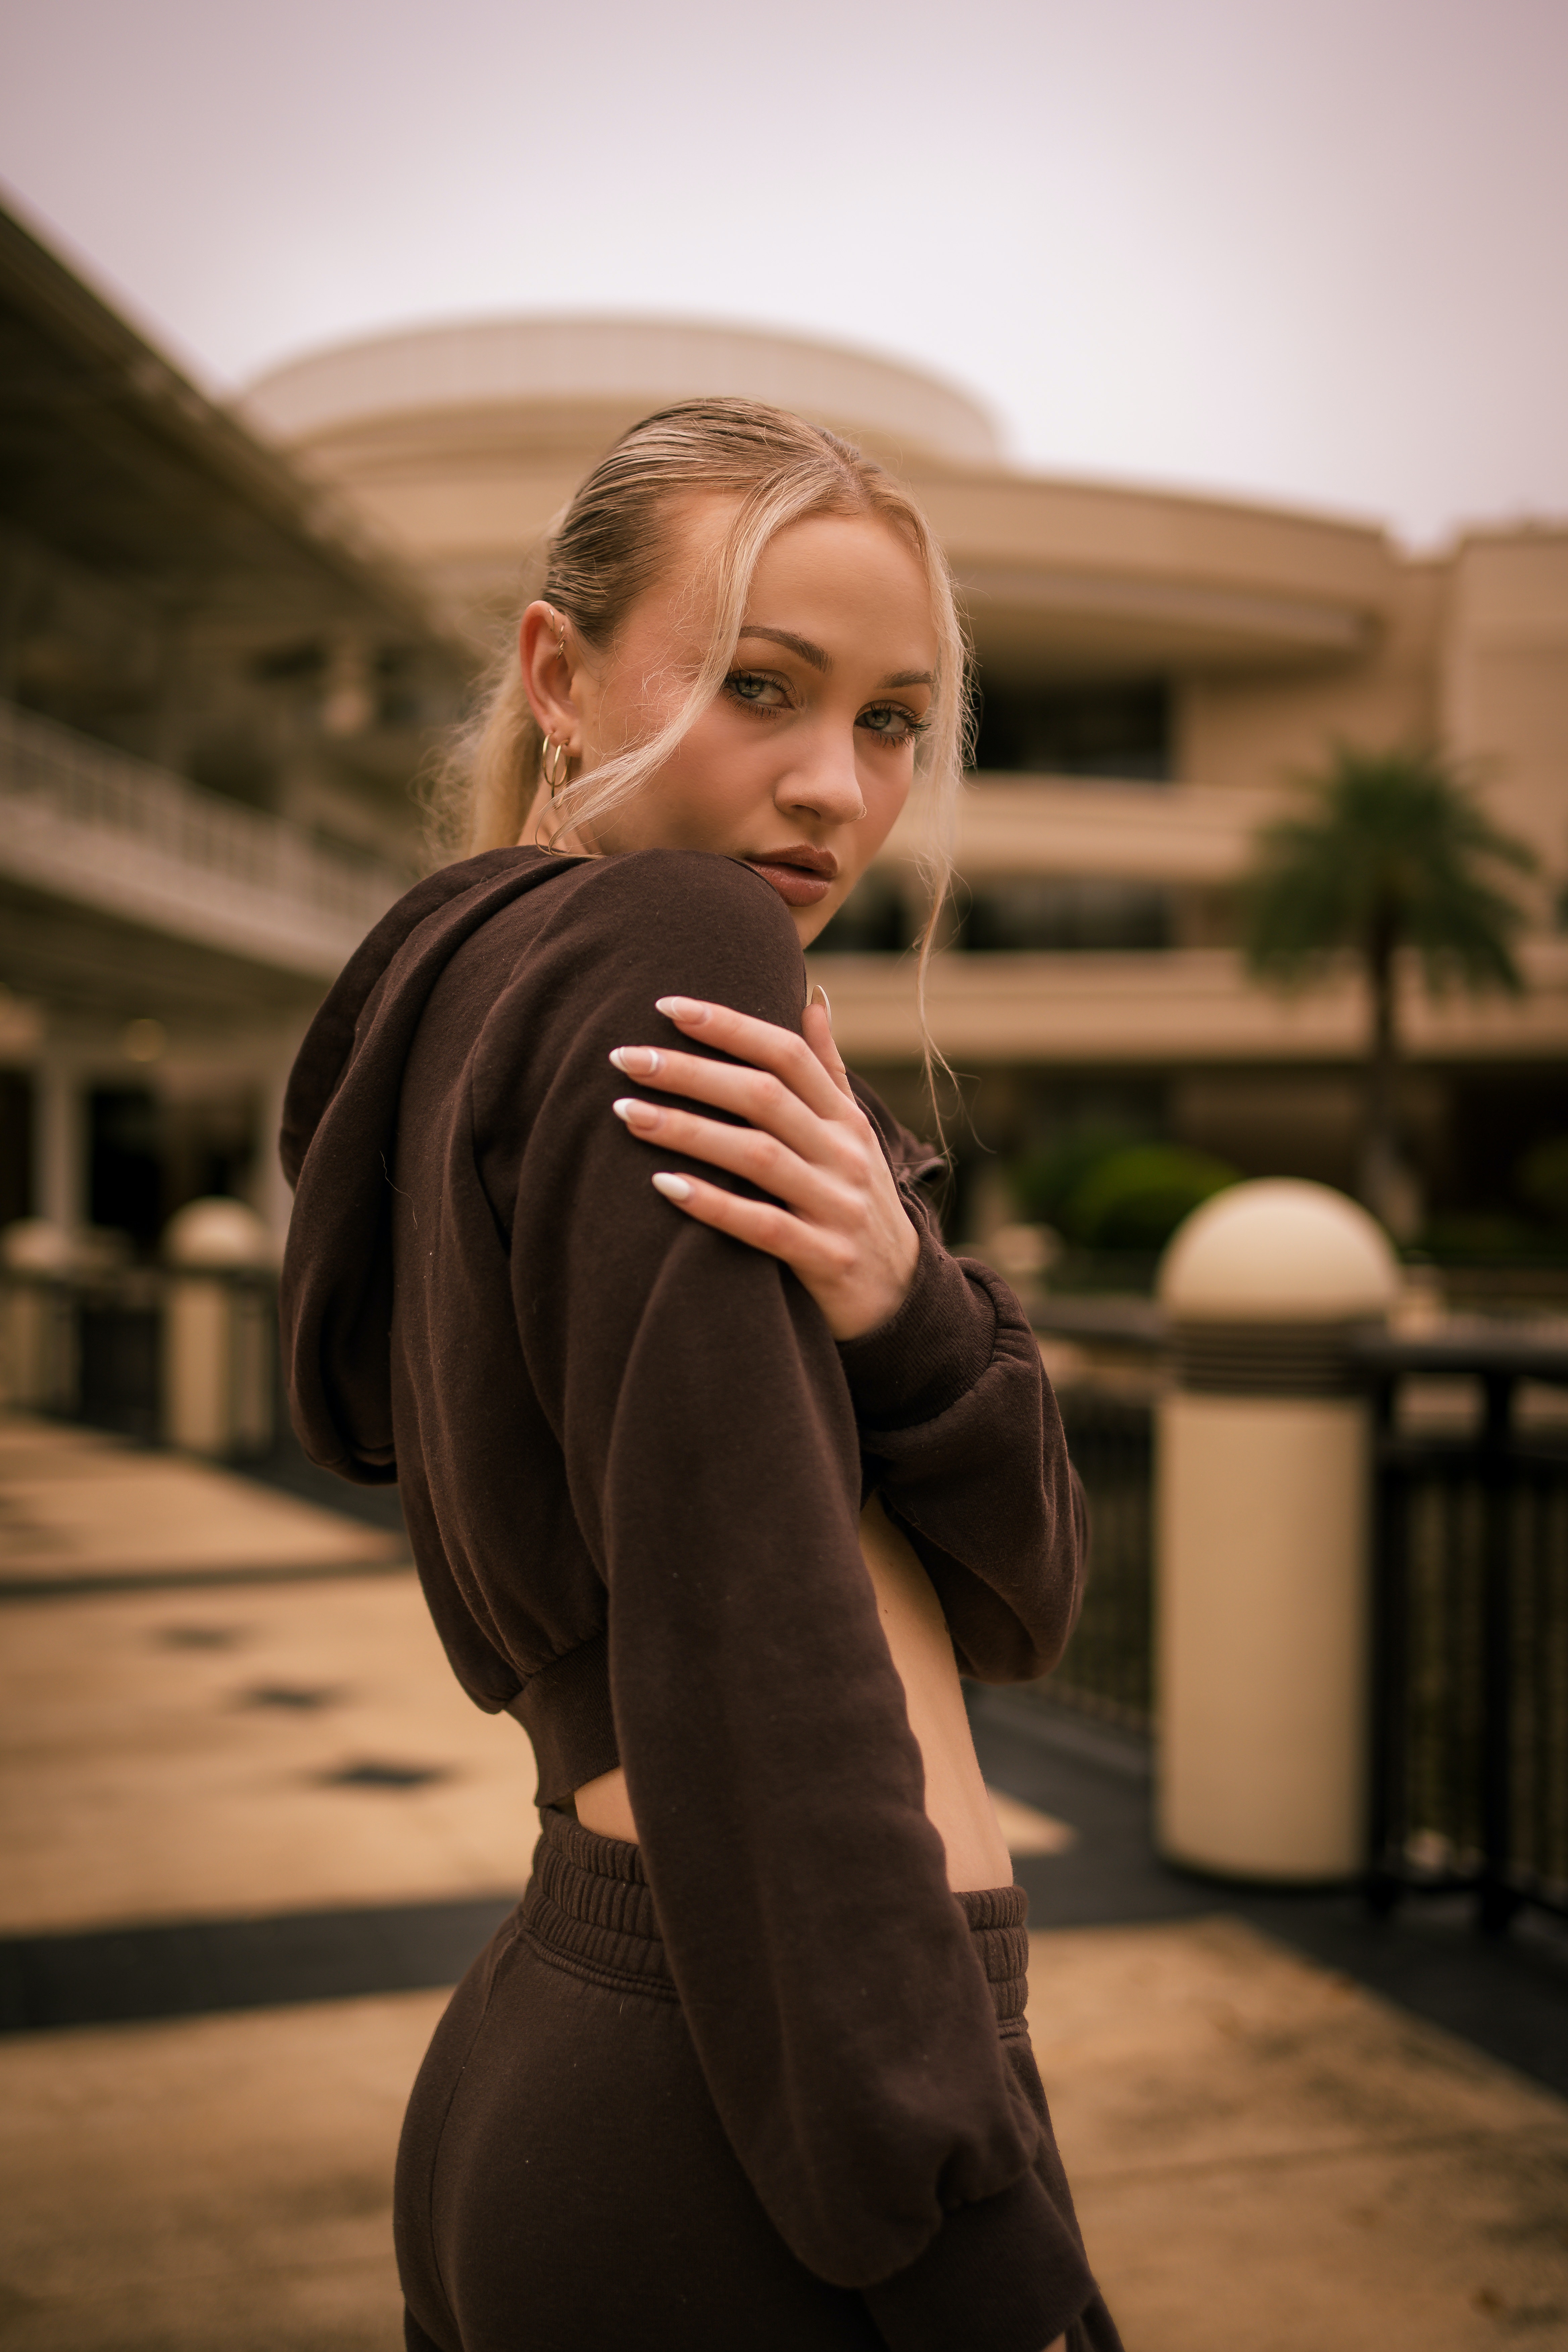
beauty, woman, lip, flash photography, sunlight, happy, sky, eyewear, Tints and shades, wood, long hair, blond, fashion design, brown hair, waist, human leg, sitting, formal wear, tree, street, road, backlighting, fur, portrait photography, shadow, city, fun, jewellery, fashion model, photo shoot, portrait